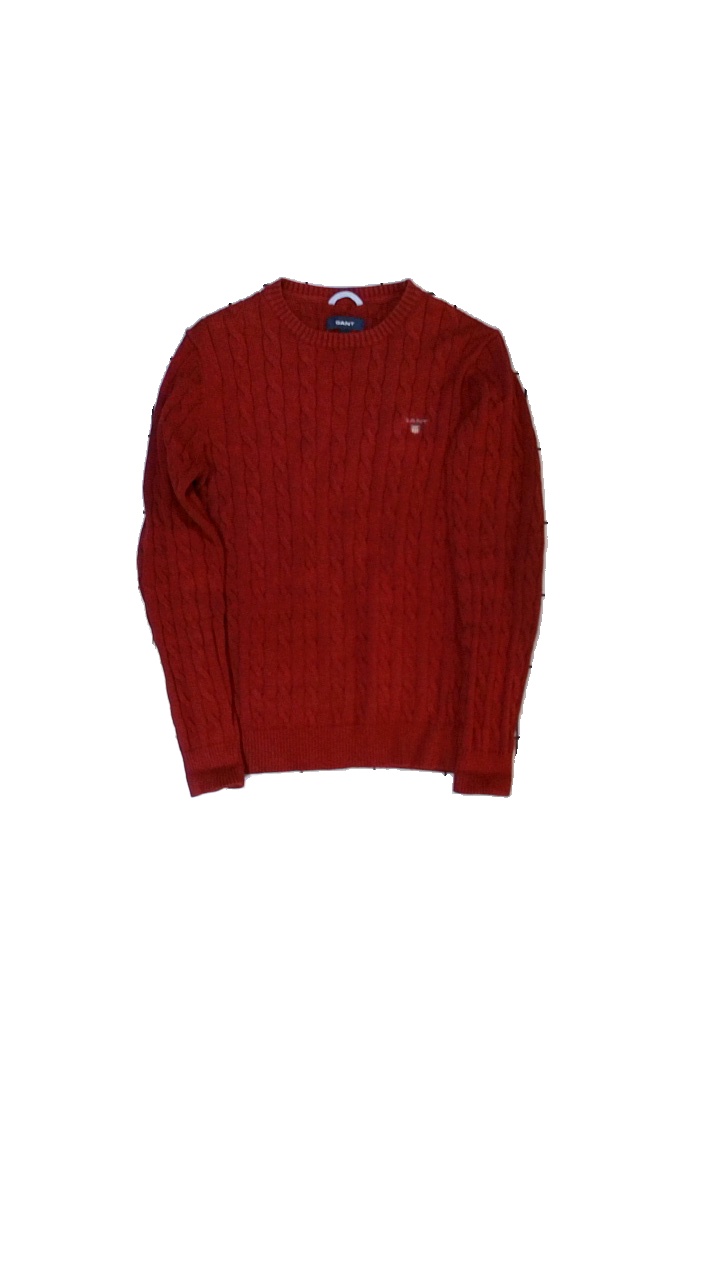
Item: Sweater (Ladies)
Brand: Gant
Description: Kabelstickad sweater
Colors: Red
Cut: C-collar
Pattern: Logo print
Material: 100% bomull
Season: All
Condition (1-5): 4
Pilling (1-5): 4
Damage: luddigt
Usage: Reuse
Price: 50-100